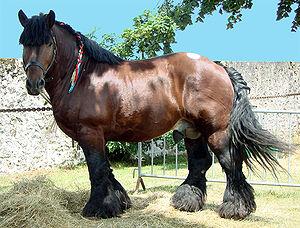
Etalon de race ardennaise (Arrière-plan modifié)
La liste des races chevalines de France recense l'ensemble des races de chevaux présentes sur le territoire français, qu'elles soient autochtones ou d'origine étrangère. La France compte un assez grand nombre de races, élevées et modifiées selon les besoins de chaque époque. Les premières véritables races de chevaux françaises, définies par une unité de modèle, de lieu d'élevage et de caractère, remontent au XVIIIᵉ siècle. Les premières races reconnues en France sont le Pur-sang et l'Arabe d'origine étrangère. L'Anglo-arabe, issu du croisement des deux, est bien une création française, reconnue comme les deux précédentes en 1833. Peu réputée jusqu'au XXᵉ siècle pour ses chevaux de selle et ses poneys, la France compte en revanche des chevaux de trait largement exportés. Neuf races de trait perdurent et constituent un patrimoine unique au monde. Le Percheron est considéré comme le fleuron historique de l'élevage chevalin national, mais l'élevage a nettement évolué. La race de course du trotteur français représente, au début du XXIᵉ siècle, la principale race nationale et une spécificité française liée aux courses de trot.